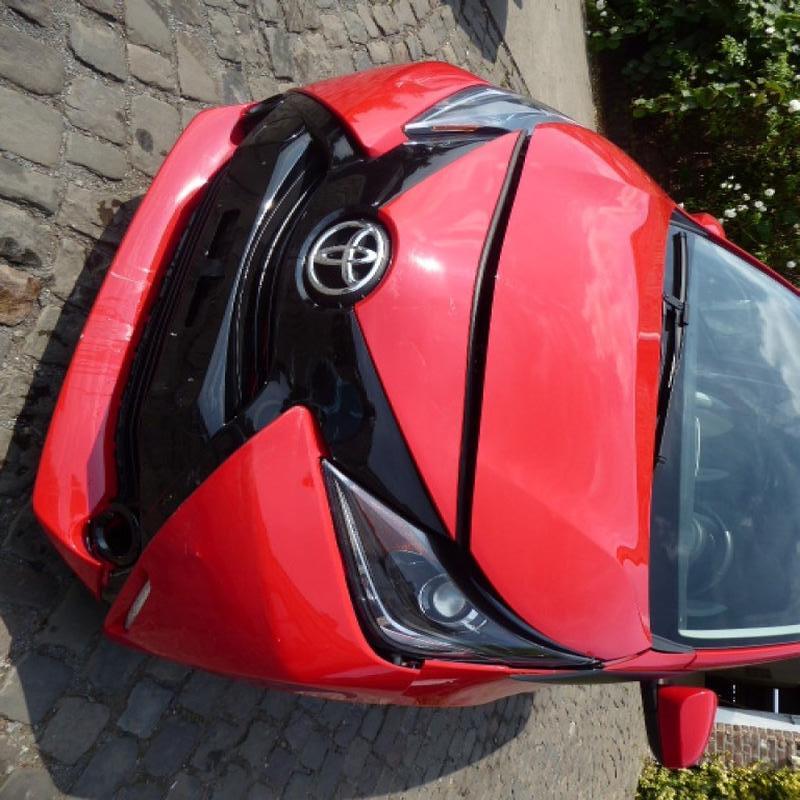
Aucun dommage détecté.
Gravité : aucun